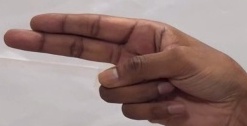
ASL sign: H